Soviet submarine S-363

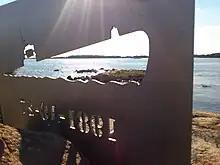
Memorial to the grounding of U137 at Torhamnaskär islet

In October 1981, the Soviet submarine "S-363" accidentally hit an underwater rock about from the South Coast Naval Base at Karlskrona and surfaced within Swedish waters. The boat's presence coincided with a Swedish naval exercise, which was testing new equipment in the area. Swedish naval forces reacted to the breach of sovereignty by sending an unarmed naval officer aboard the boat to meet the captain and demand an explanation. The captain initially claimed that simultaneous failures of navigational equipment had caused the boat to get lost although the boat had already somehow navigated through a treacherous series of rocks, straits, and islands to get so close to the naval base. The Soviet Navy would later issue a conflicting statement, claiming that the boat had been forced into Swedish waters by severe distress, but the boat had never sent a distress signal and instead attempted to escape.